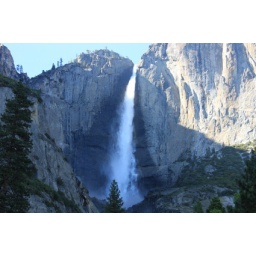
Taken in Yosemite, the falls is beautifully white as it rushes down the rock